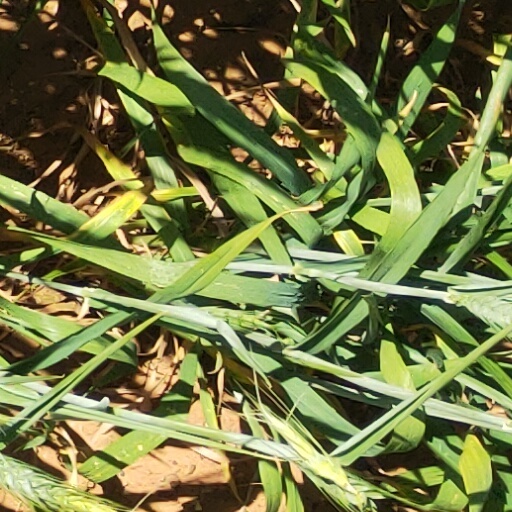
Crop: wheat